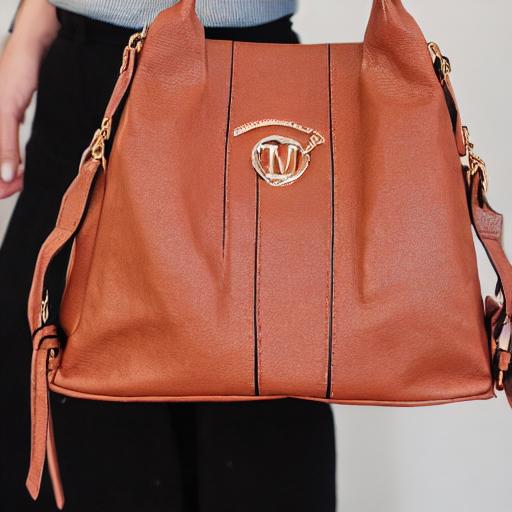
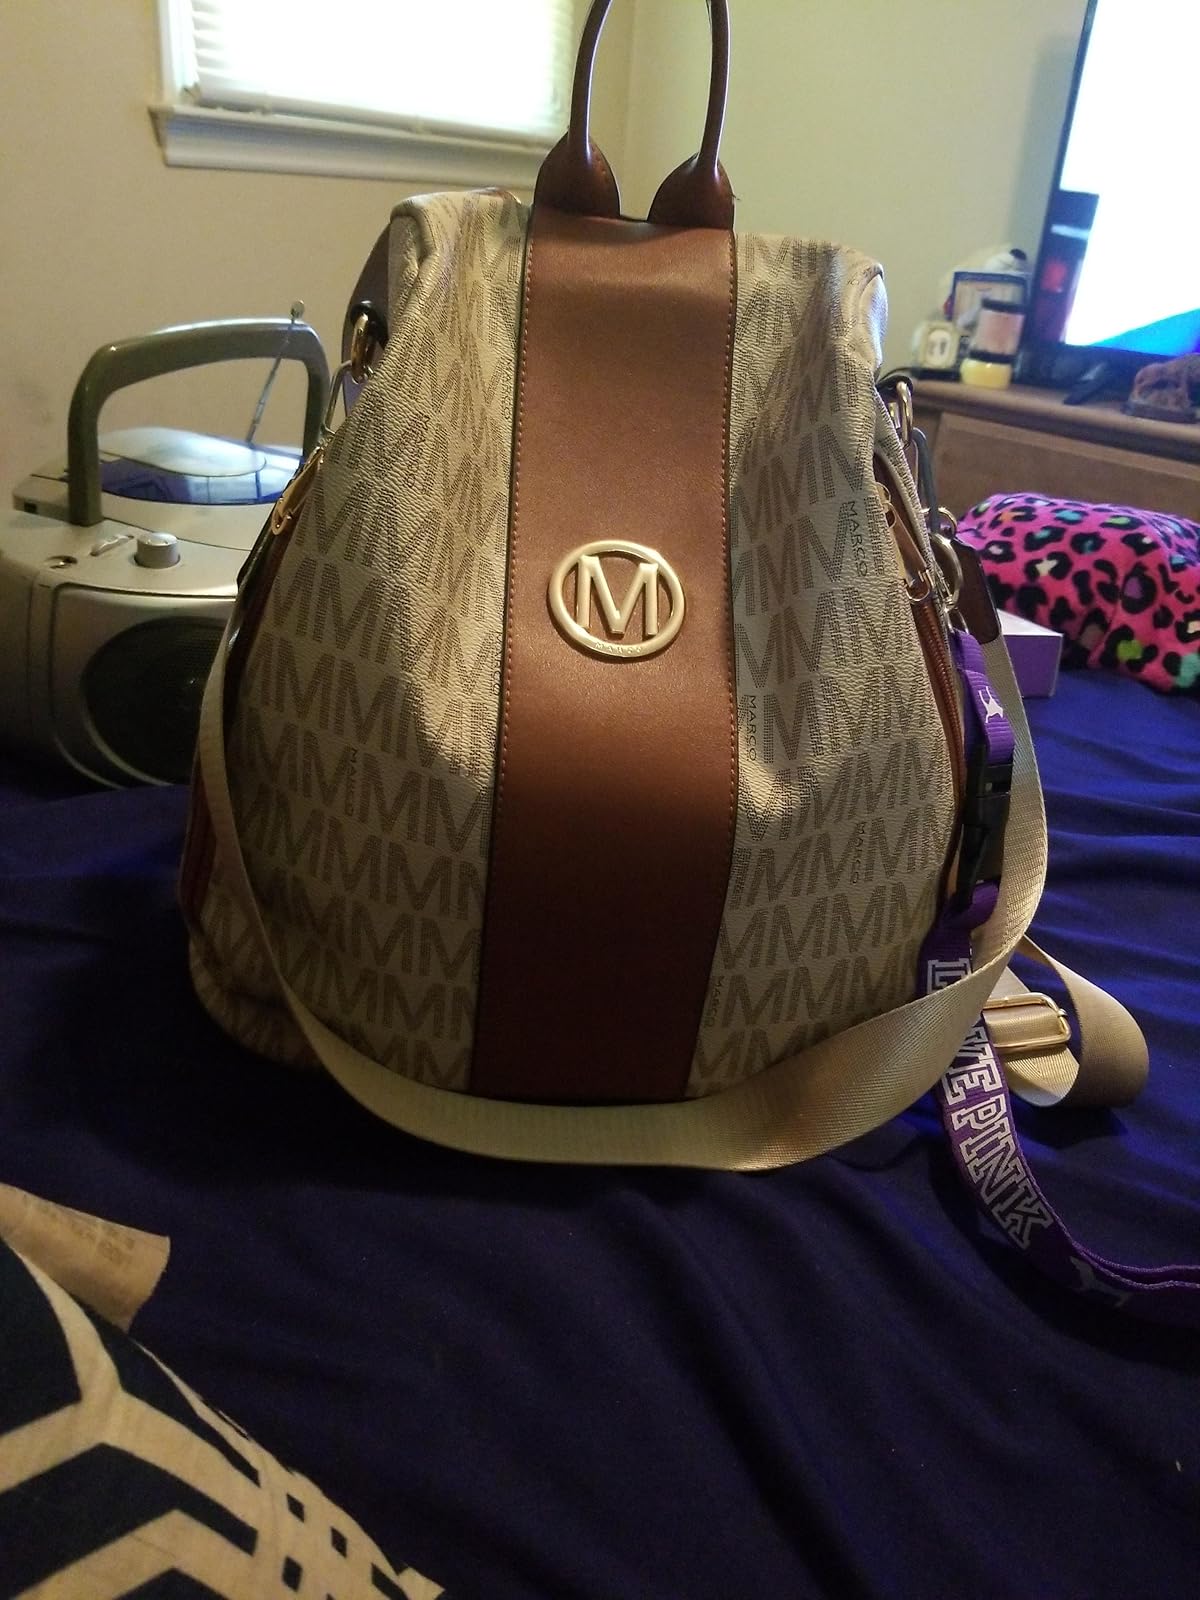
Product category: accessories_handbag
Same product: no